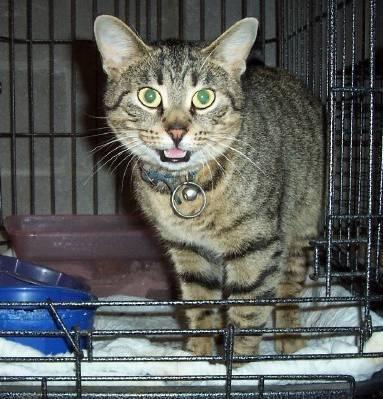
cat